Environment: real
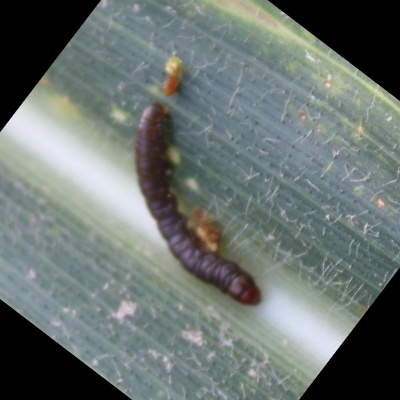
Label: fall_armyworm